Kyunghwa Lee

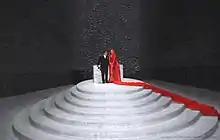
Transition In-Between: Performance Art: Opening Ceremony for the Event

Designed specifically for the Zizek/Badiou Event of Philosophy 2013, the Flexile Panoptiosis occupied the smallest unit of the Kunsthalle gallery. This work challenged ideas of spatial and cultural authority.